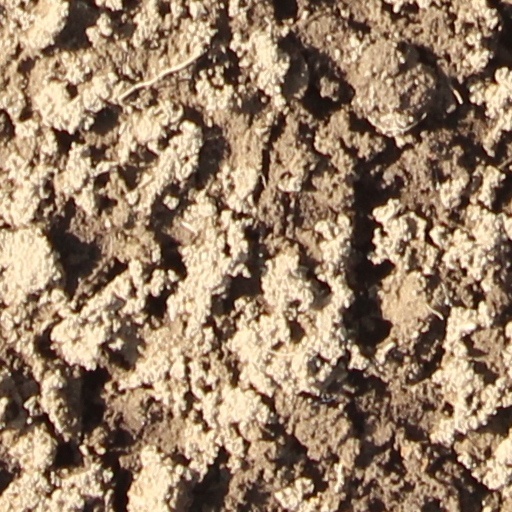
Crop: wheat